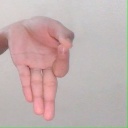
अक्षर: ज्ञ